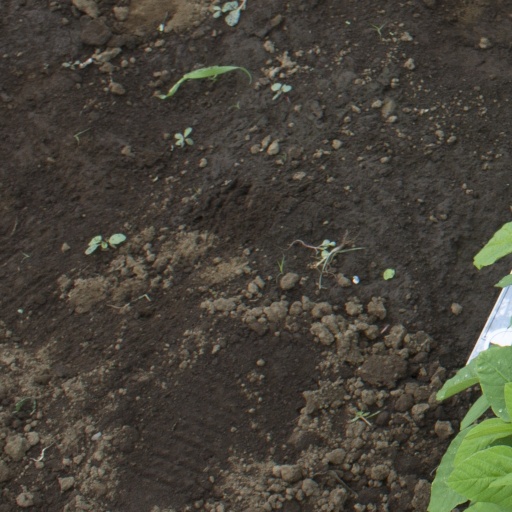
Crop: soybean